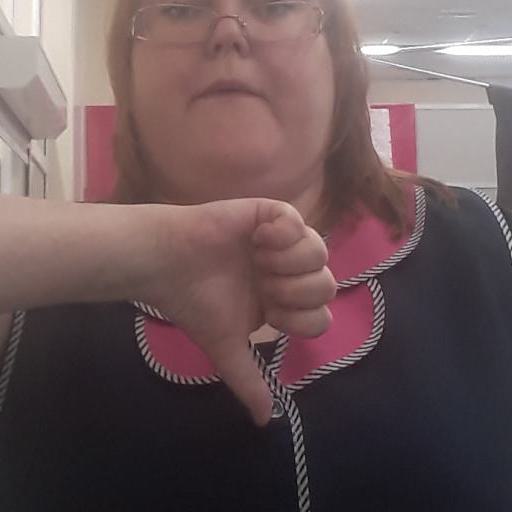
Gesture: dislike